Battle of Alberta (NHL)

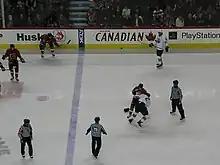
A fight between Eric Godard of the Calgary Flames and Matt Greene of the Edmonton Oilers during a game in 2008

The Oilers were established as a World Hockey Association (WHA) team in 1972 and joined the NHL as a part of the NHL–WHA merger in 1979. They were soon followed by the Atlanta Flames moving to Calgary in 1980, making the question of who would reign as the top team in Alberta a hot topic. The Flames were the higher-ranked squad in their inaugural season, finishing with 39 wins and 92 points and making it to the Stanley Cup semifinals. The following year the Oilers became the dominant franchise when the Oilers shot to the top of the Smythe Division and Wayne Gretzky started his career-long process of shattering over 100 NHL records and milestones.